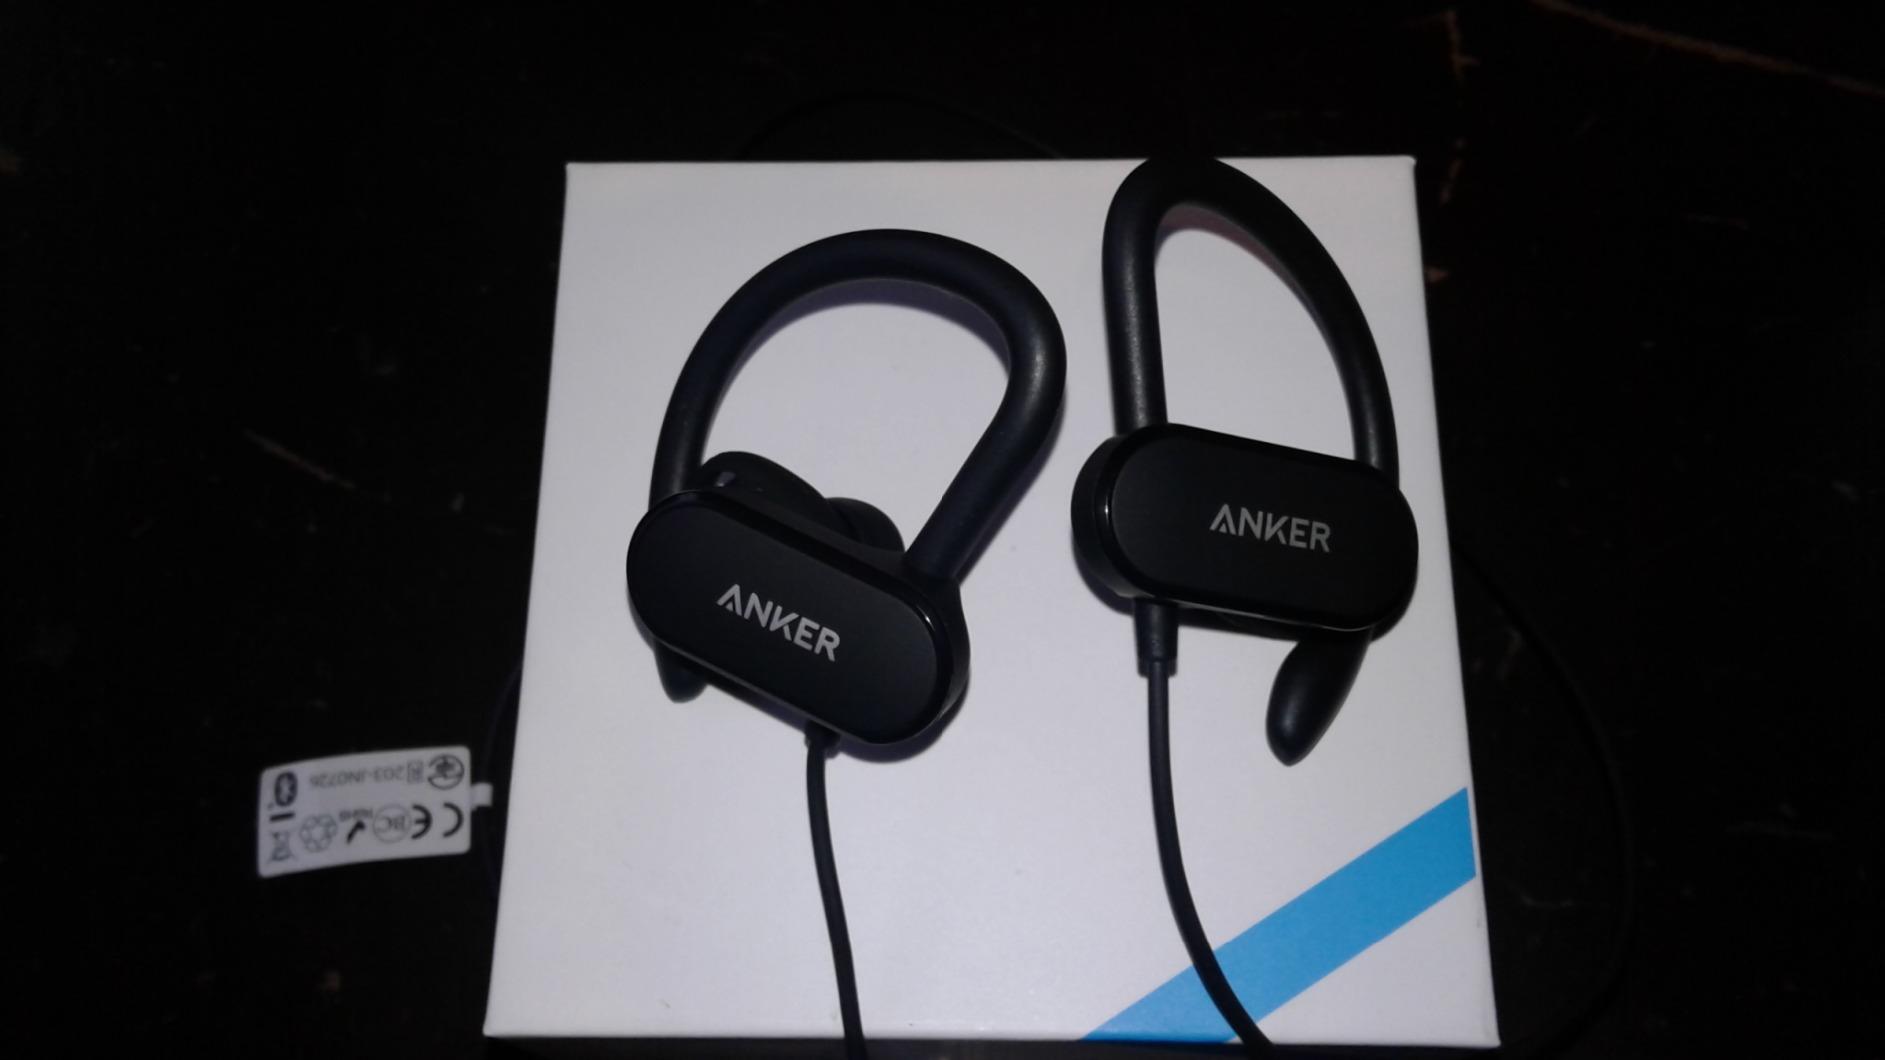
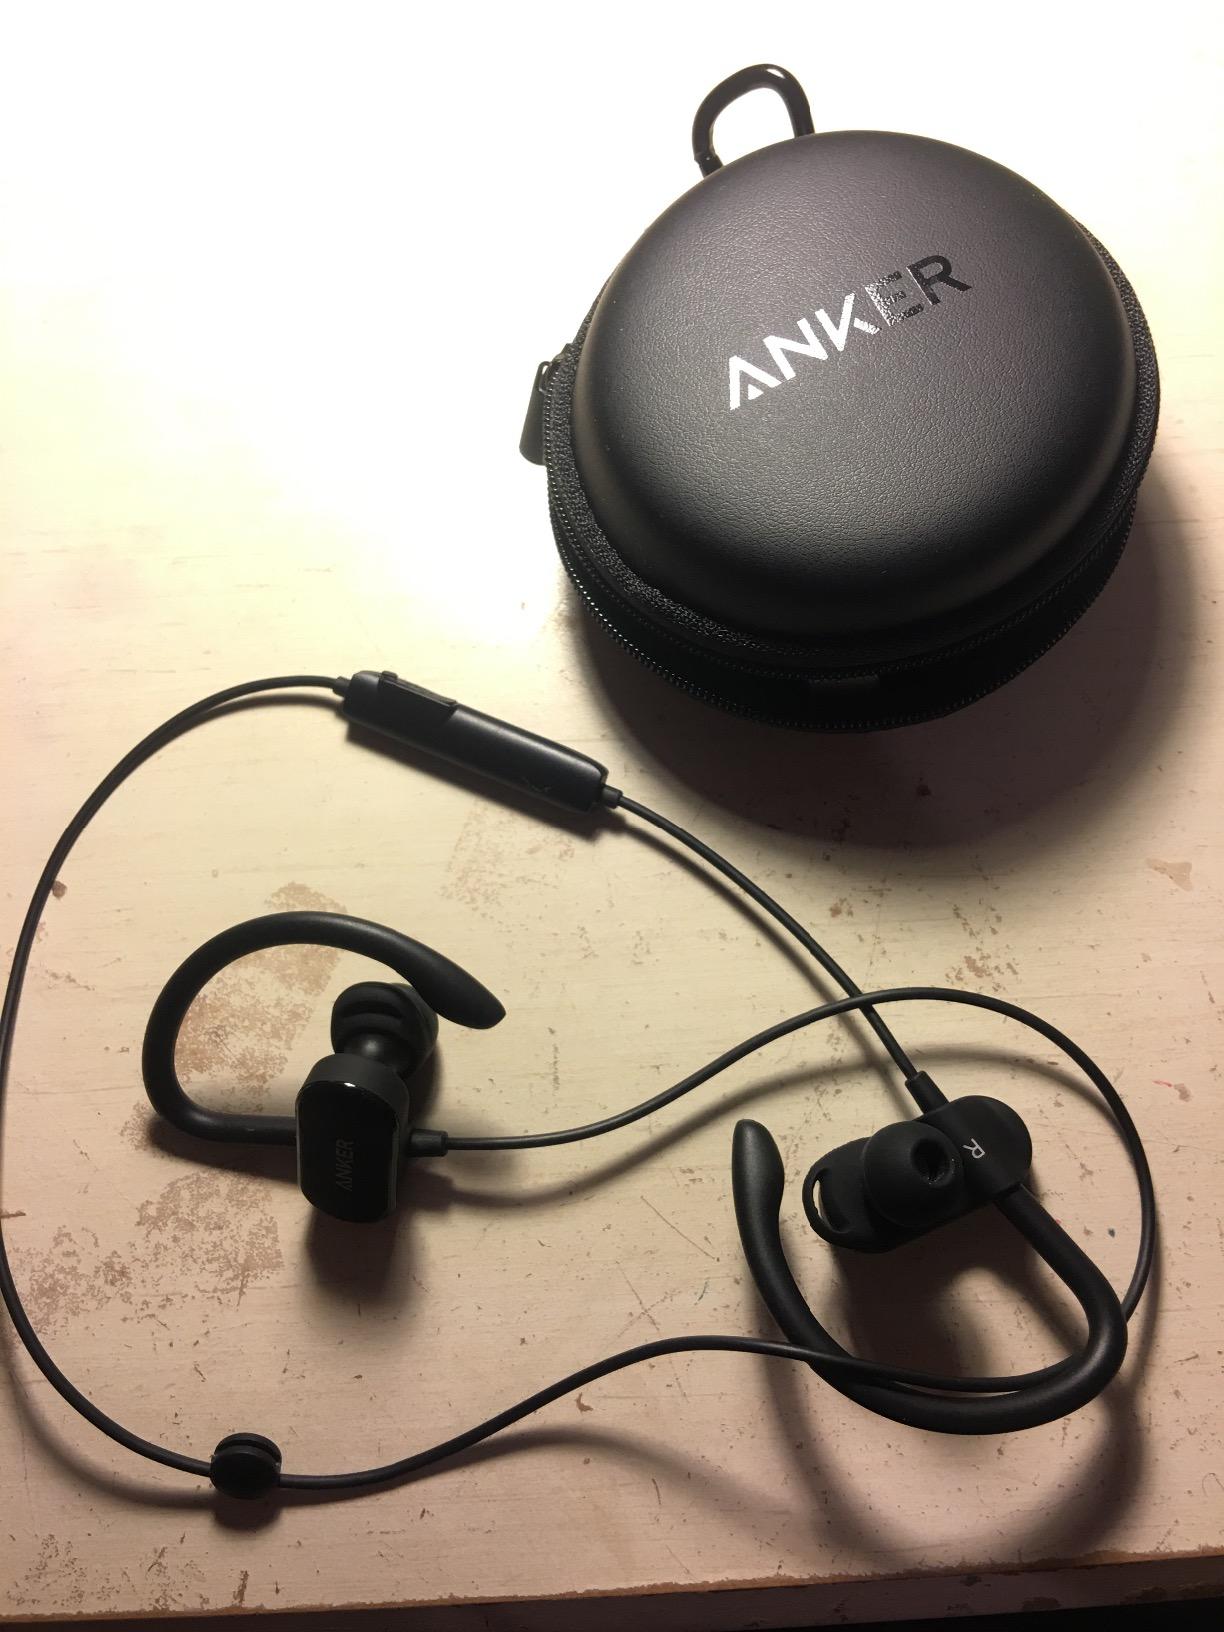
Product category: headphones
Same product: yes